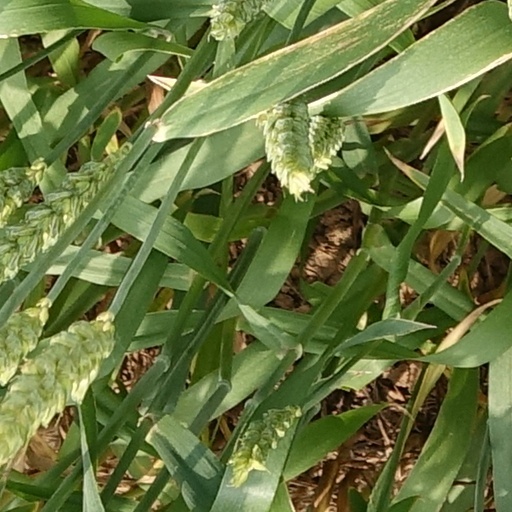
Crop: wheat